Max Bird

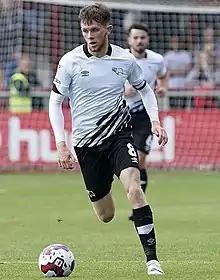
Bird in 2022

Max Andrew Bird (born 18 September 2000) is an English footballer who can play either as a defensive midfielder or central midfielder for club Bristol City.